Pranali Rathod

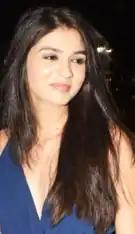
Rathod in 2023

Pranali Rathod (born 15 October 1999) is an Indian actress who primarily works in Hindi television. Rathod is best known for her portrayal of Saudamini Bhaumik in "Barrister Babu" and Akshara Goenka in "Yeh Rishta Kya Kehlata Hai" and Prarthana Malhotra in "Kumkum Bhagya".